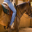
Label: horse